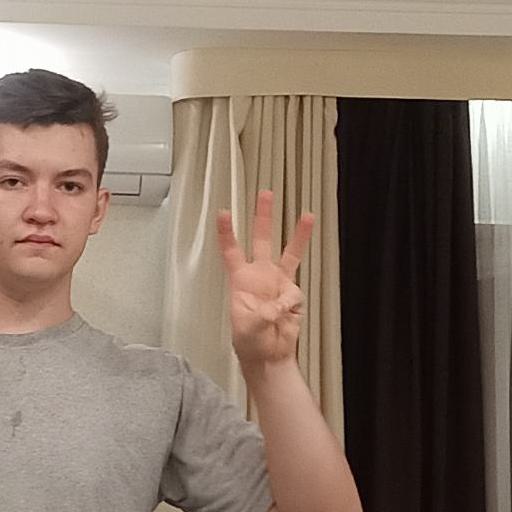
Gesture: three